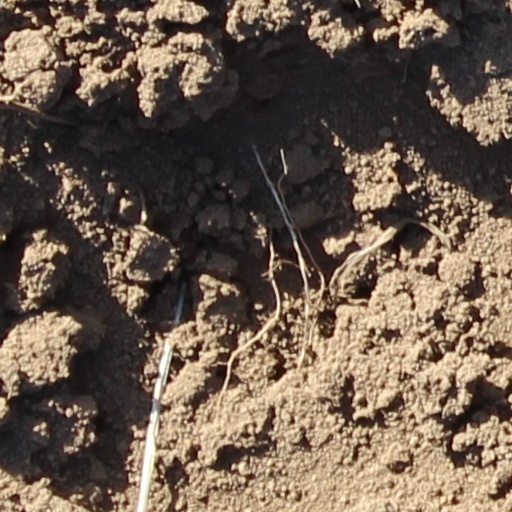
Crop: wheat